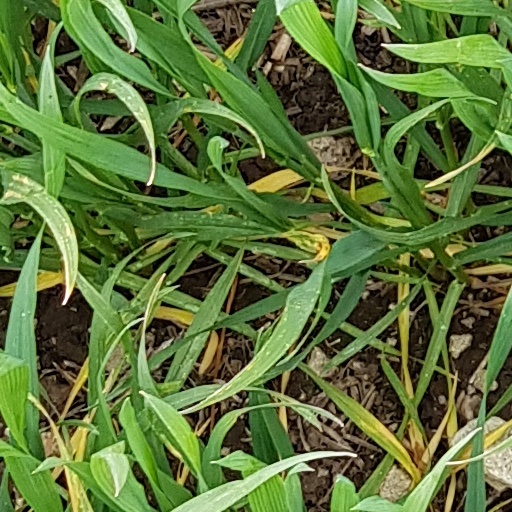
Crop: wheat